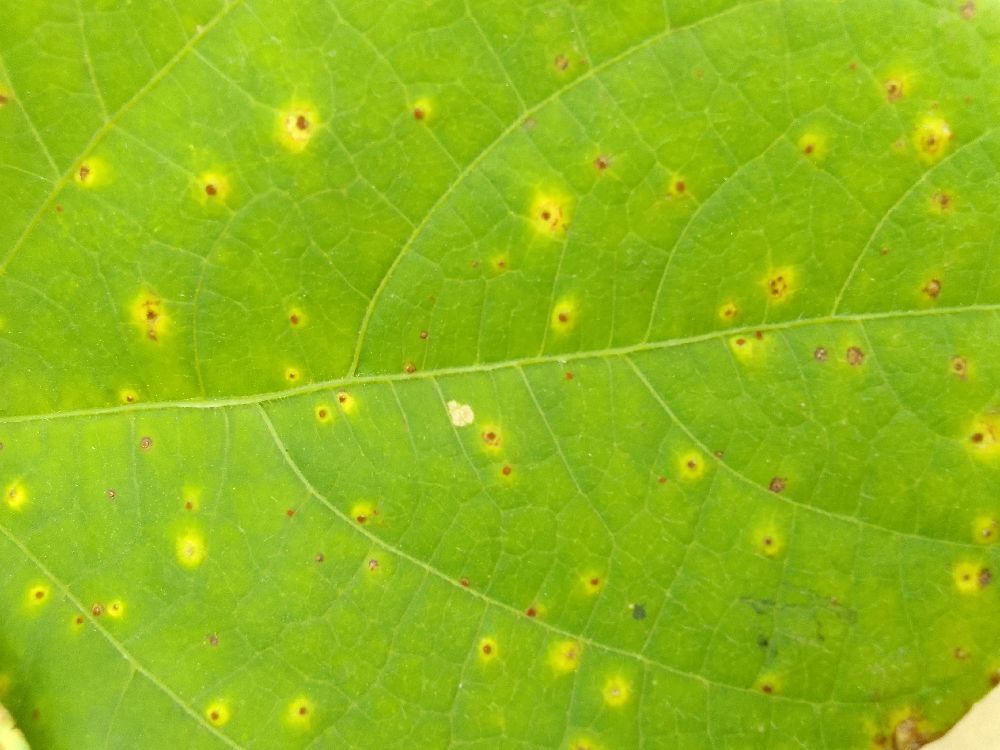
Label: rust